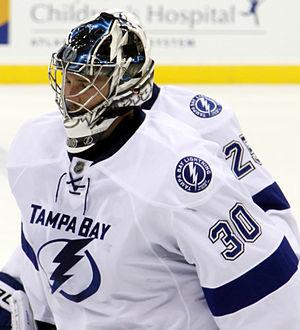
Benjamin Manning Bishop III, dit Ben Bishop, est un joueur professionnel américain de hockey sur glace. Il évolue au poste de gardien de but pour les Stars de Dallas